Tokyo Monorail

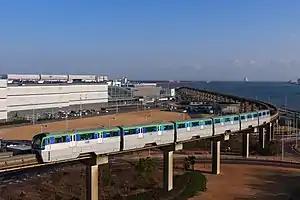
A train passing through Haneda Airport

The , officially the , is a straddle-beam, Alweg-type monorail line in Tokyo, Japan. It is an airport rail link that connects Tokyo International Airport (Haneda) to Tokyo's Ōta, Shinagawa, and Minato wards. The line serves 11 stations between the Monorail Hamamatsuchō and Haneda Airport Terminal 2 stations. It runs on a predominantly elevated north–south route that follows the western coast of Tokyo Bay. The monorail is operated by the "Tokyo Monorail Co., Ltd.", which is jointly owned by JR East, the system's rolling stock supplier Hitachi, and ANA Holdings, Inc. (the holding company of All Nippon Airways). It carried an average of 140,173 passengers per day in 2018.